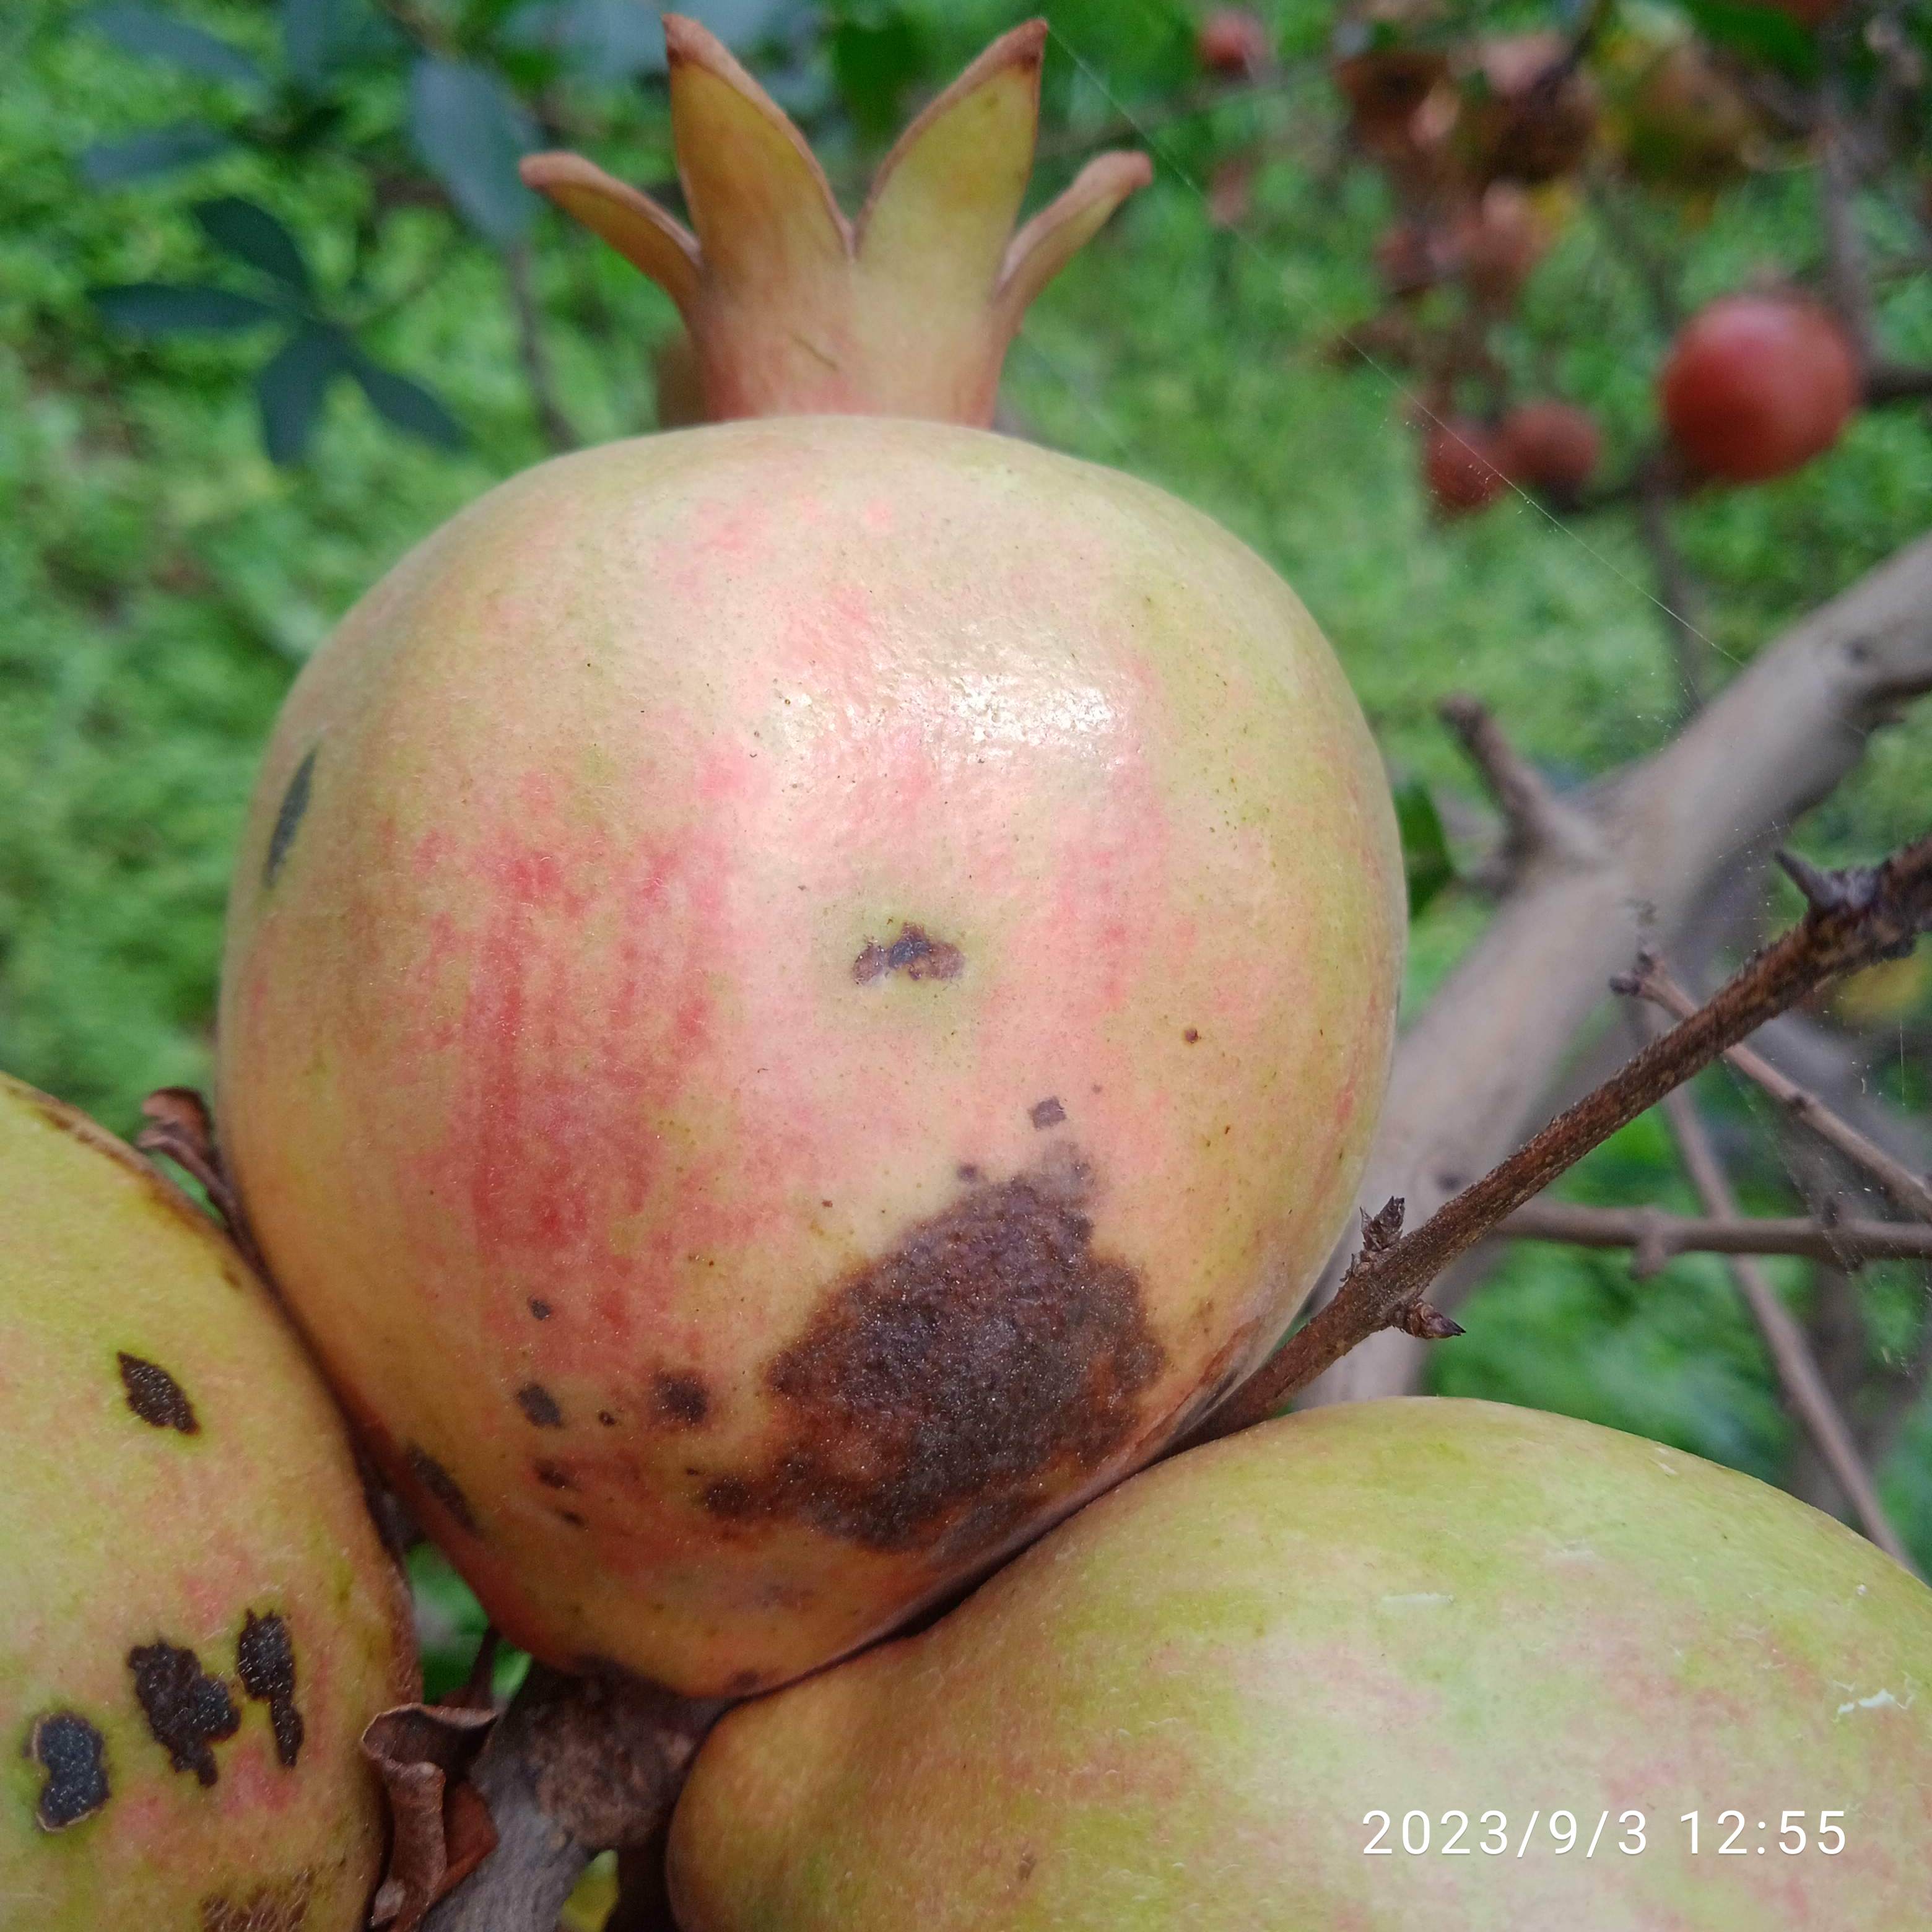
Label: Anthracnose